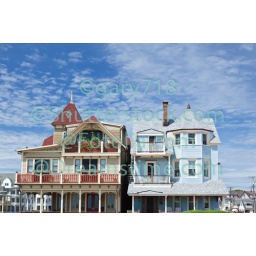
Beach house in Ocean Grove - a small beach town New Jersey